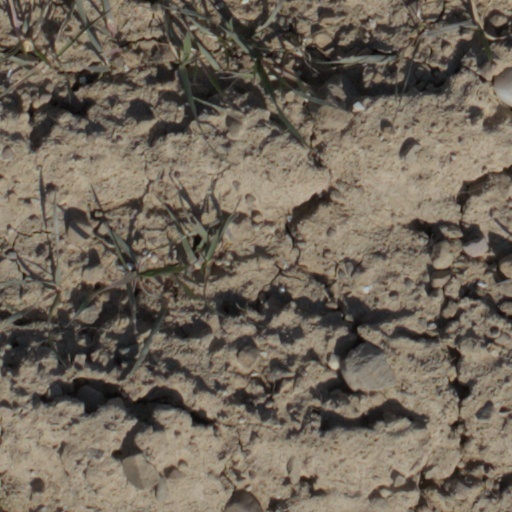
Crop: wheat